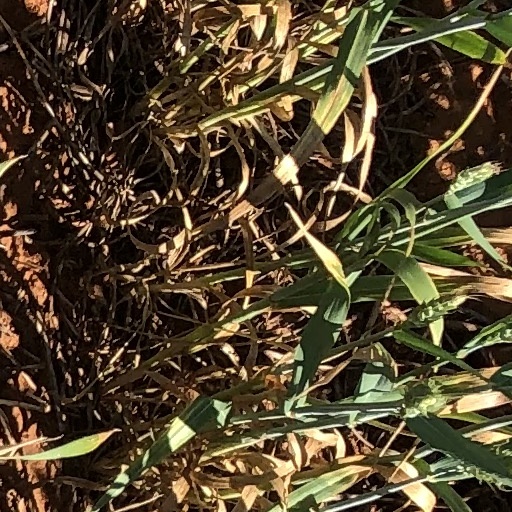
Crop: wheat